Technical Vocational High School

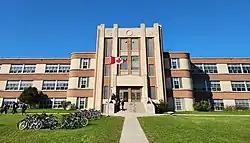
The Winnipeg Technical Vocational High School viewed from the main east entrance.

Technical Vocational High School (known colloquially as Tec Voc), is a high school in the west end of Winnipeg, Manitoba.